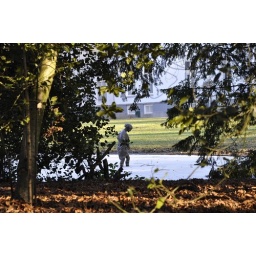
Beeld in het water van de paauwvijver